Whipping knot

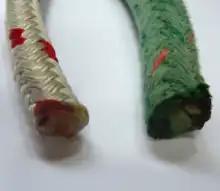
Rope ends heat sealed with electric knife.

The ends of some man-made fibers such as Dacron, Nylon, polyethylene, polyester, and polypropylene (but not aramid fibers) may be melted to fuse their fibers to prevent fraying. However, the rope and knotting expert Geoffrey Budworth warns against this practice for boat operators thus: